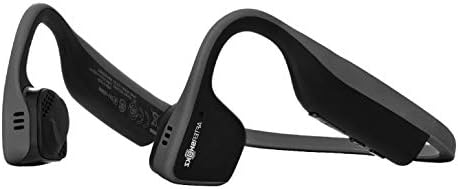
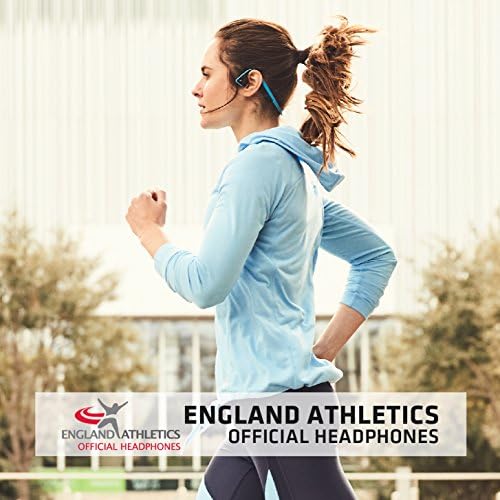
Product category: headphones
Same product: no